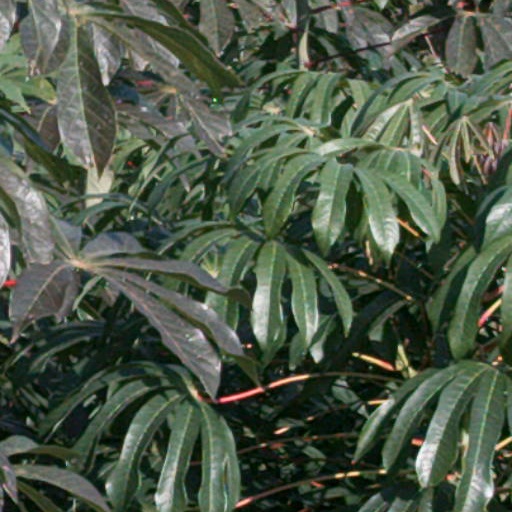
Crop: cassava